Tel Beit Shemesh

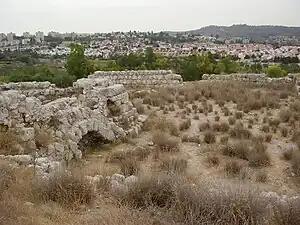
Ancient ruins against backdrop of modern Beit Shemesh

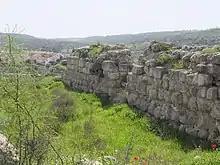
Old wall of the ancient ruin, Beit Shemesh

The small Arab towns of Dayr Aban and Dayr Rafat used rocks for building from Tell er-Rumeileh (Tel Beit Shemesh).